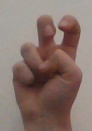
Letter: toot